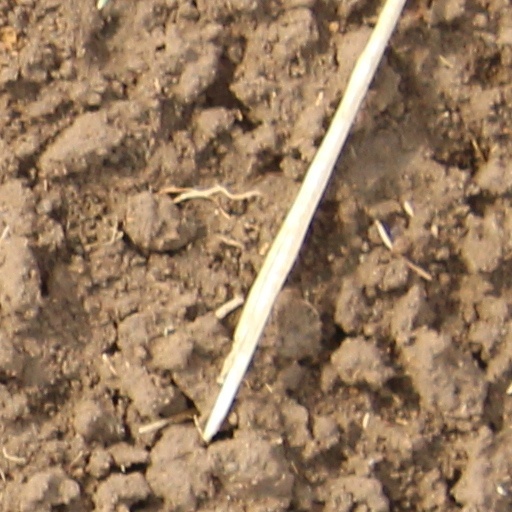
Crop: wheat